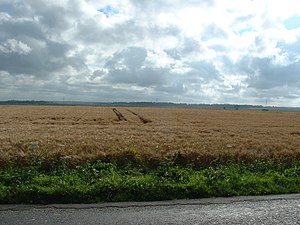
Slaget ved Agincourt / Slaget / Terrænet
Mark ved nutidens Azincourt, hvor slaget fandt sted.
Slaget ved Agincourt var et slag under Hundredeårskrigen, der blev udkæmpet mellem England under ledelse af Henrik 5. og Frankrig ledet af Charles d'Albret på vegne af Karl 6.. Slaget foregik fredag 25. oktober 1415 ved nutidens Azincourt i Nordfrankrig. Henrik 5.'s sejr over den talstærkt overlegne franske hær lammede Frankrig og blev indledningen på en ny periode i krigen, hvorunder Henrik giftede sig med den franske konges datter, og Henriks søn, Henrik 6., blev arving til både Frankrigs og Englands trone.